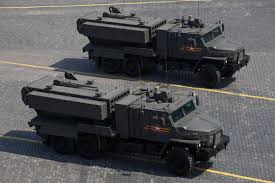
Label: Self Propelled Artillery